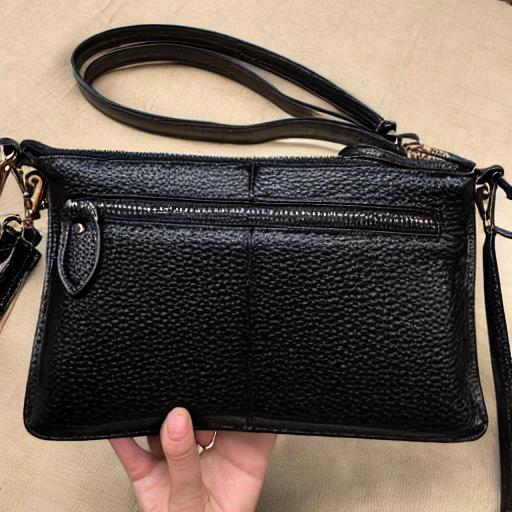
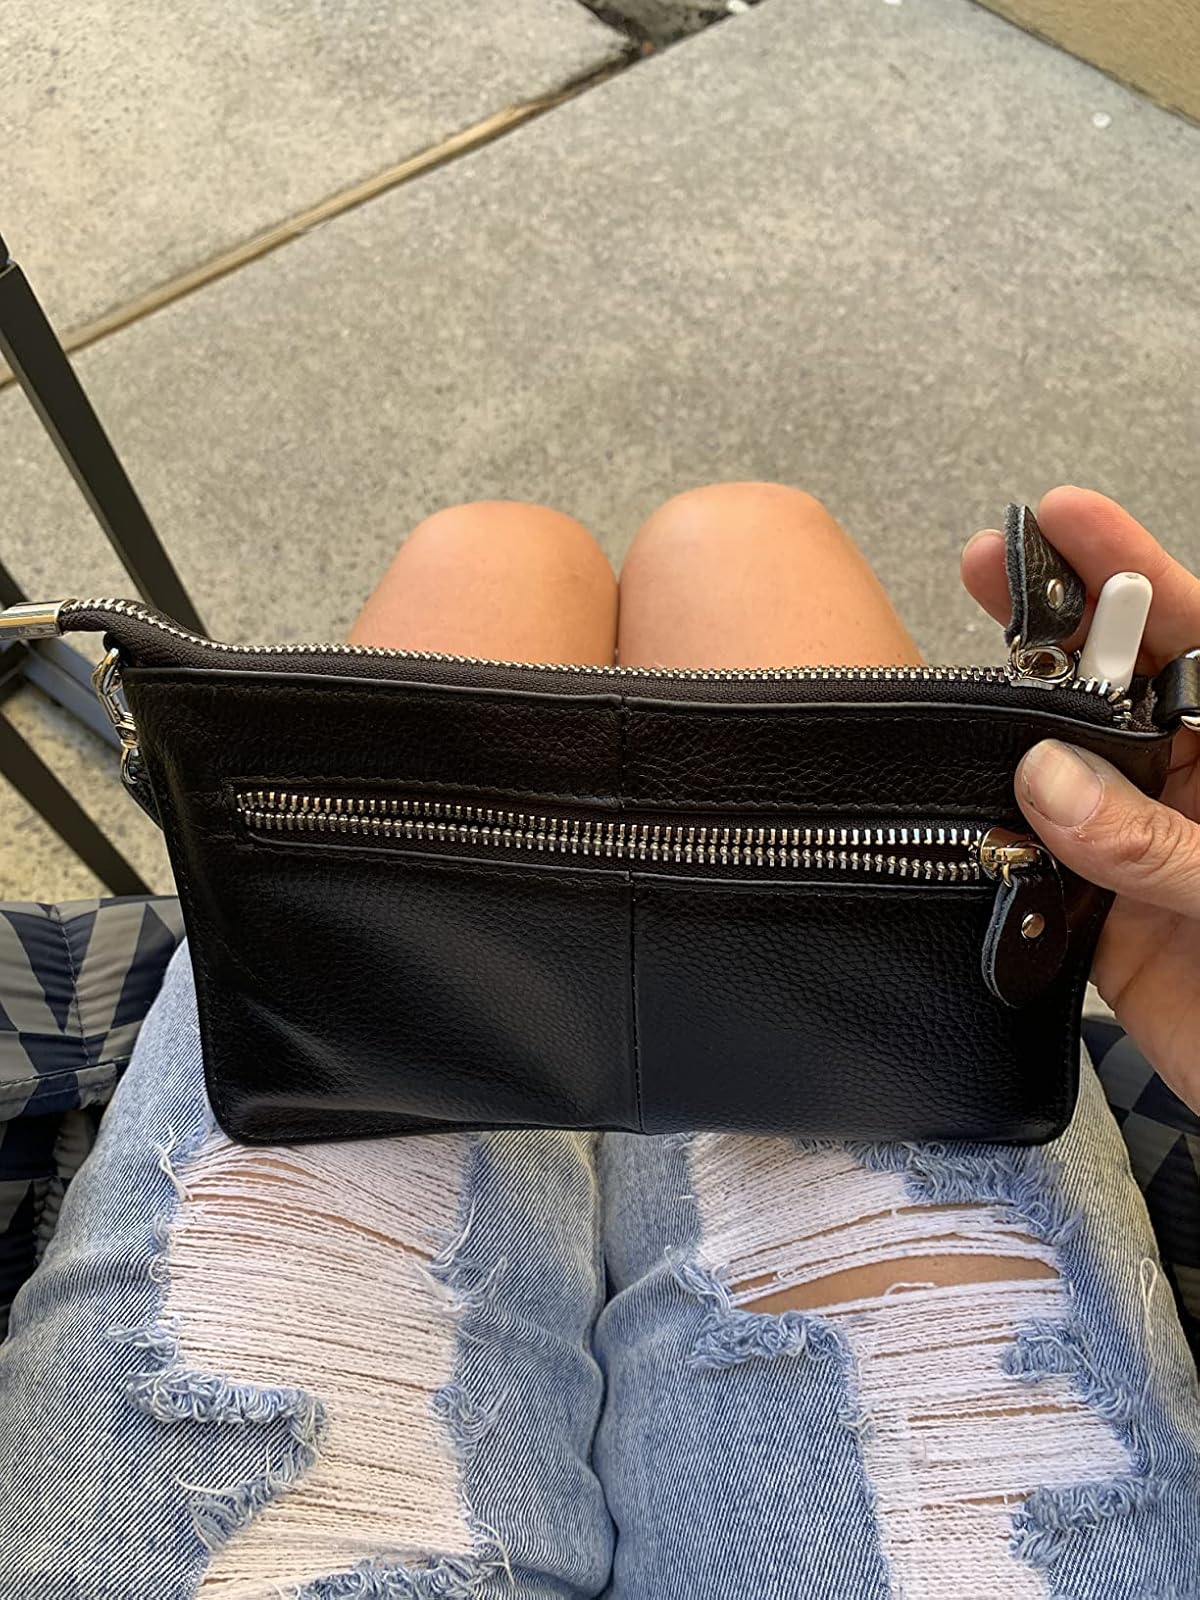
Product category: accessories_handbag
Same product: no